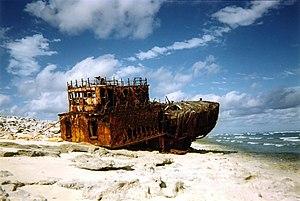
L'île Europa est une petite île tropicale de l'océan Indien d'un peu moins de 30 km² de superficie, située dans le sud du canal du Mozambique. Il s'agit d'un atoll surélevé.